List of ambassadors of Malaysia to France

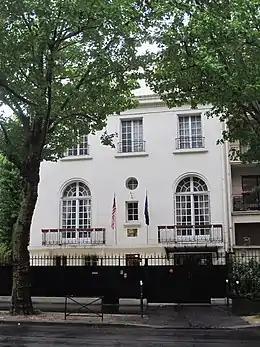
Malaysian Embassy, Paris

The ambassador of Malaysia to the French Republic is the head of Malaysia's diplomatic mission to France. The position has the rank and status of an ambassador extraordinary and plenipotentiary and is based in the Embassy of Malaysia, Paris.